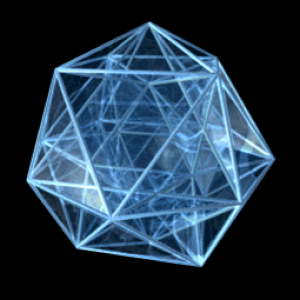
Un polytope régulier convexe à 4 dimensions est un objet géométrique, analogue en 4 dimensions des solides de Platon de la géométrie en 3 dimensions et des polygones réguliers de la géométrie en 2 dimensions.